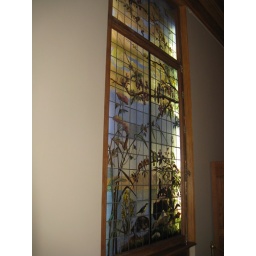
This is the stained glass window in Princess Zenaida's sitting room.